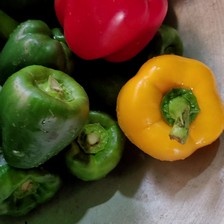
Label: capsicum